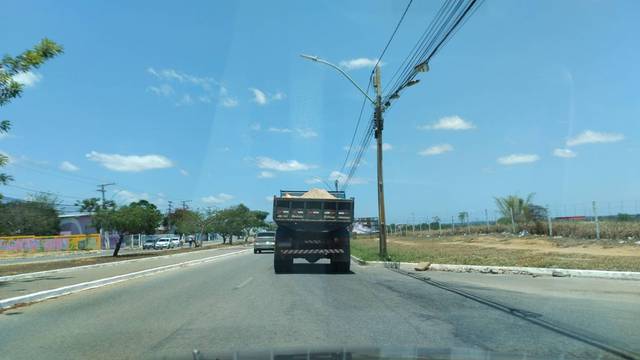
Region: Brazil
Coordinates: -14.878, -40.815